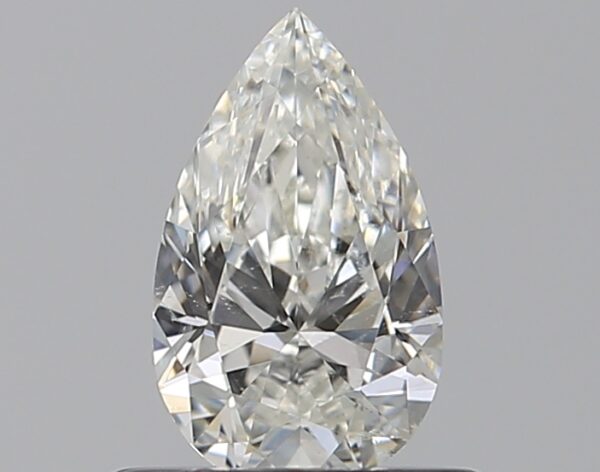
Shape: pear
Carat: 0.5
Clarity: SI1
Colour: H
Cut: EX
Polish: EX
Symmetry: VG
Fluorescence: N
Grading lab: GIA
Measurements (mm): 7.2 x 4.3 x 2.67